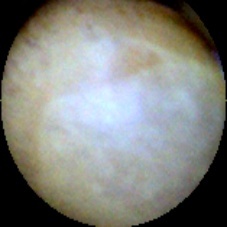
Label: Intact